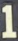
Number: 1